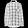
Label: Shirt